Steel and tin cans

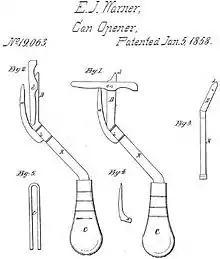
Ezra Warner's can opener

Double seam rims are crucial to the joining of the wall to a top or bottom surface. An extremely tight fit between the pieces must be accomplished to prevent leakage; the process of accomplishing this radically deforms the rims of the parts. Part of the tube that forms the wall is bent, almost at its end, turning outward through 90 degrees, and then bent further, toward the middle of the tube, until it is parallel to the rest of the tube, a total bend of 180 degrees.